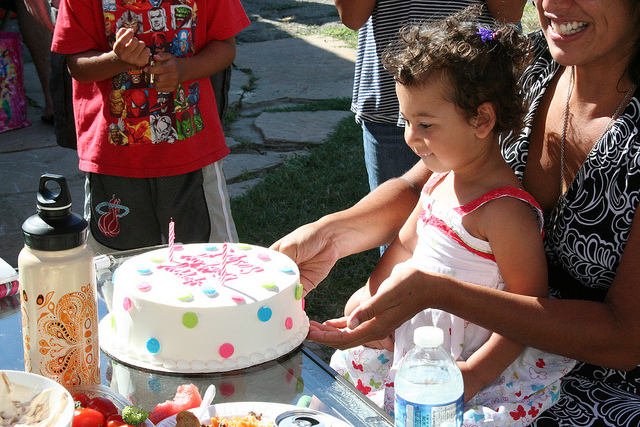
user: Given an image and a question. Answer the question in a short answer. Question: Is it the mother's or daughter's birthday? Short Answer:
assistant: daughter